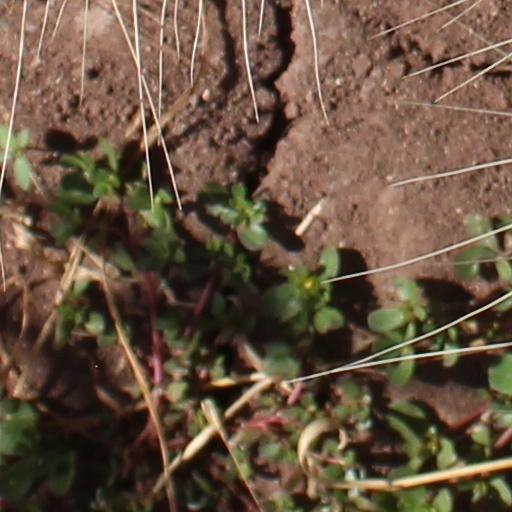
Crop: wheat